Laurence Monroe Klauber

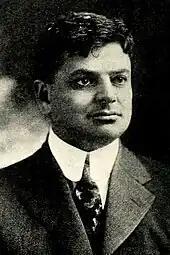
L. M. Klauber, Pacific service magazine (1924) (14594749109)

In the early 1930s, Klauber proposed a geometric arrangement of primes not unlike Ulam's spiral. In 1932, Klauber presented a paper on a triangular, non-spiral matrix to the Mathematical Association of America demonstrating geometric regularity in the distribution of the primes. The lines of primes in the Klauber triangle meet at 60° angles, while in an Ulam Spiral (1963), they meet at 90° angles.